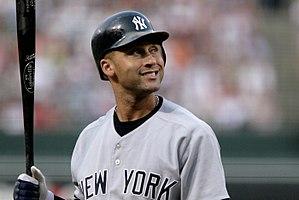
Le match des étoiles de la Ligue majeure de baseball 2014 est la 85ᵉ édition de cette opposition entre les meilleurs joueurs de la Ligue américaine et de la Ligue nationale, les deux composantes des Ligues majeures de baseball.
Le nombre de présences officielles au bâton est une statistique au baseball. Il indique le nombre de fois où un joueur de baseball est frappeur, mais c'est une définition plus restreinte que le simple total de passages au bâton puisque qu'on y retranche certaines situations de jeu précises comme le but-sur-balles ou le sacrifice afin de ne pas affecter négativement les statistiques offensives du joueur.
Derek Sanderson Jeter est un ancien joueur de baseball qui évolue au poste d'arrêt-court pour les Yankees de New York dans la Ligue majeure de baseball de 1995 à 2014. Depuis 2017, il est chef de la direction et copropriétaire minoritaire des Marlins de Miami.